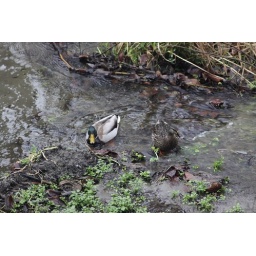
Two ducks and a third as-yet-unidentified bird were feeding in the swamp behind my office building today.